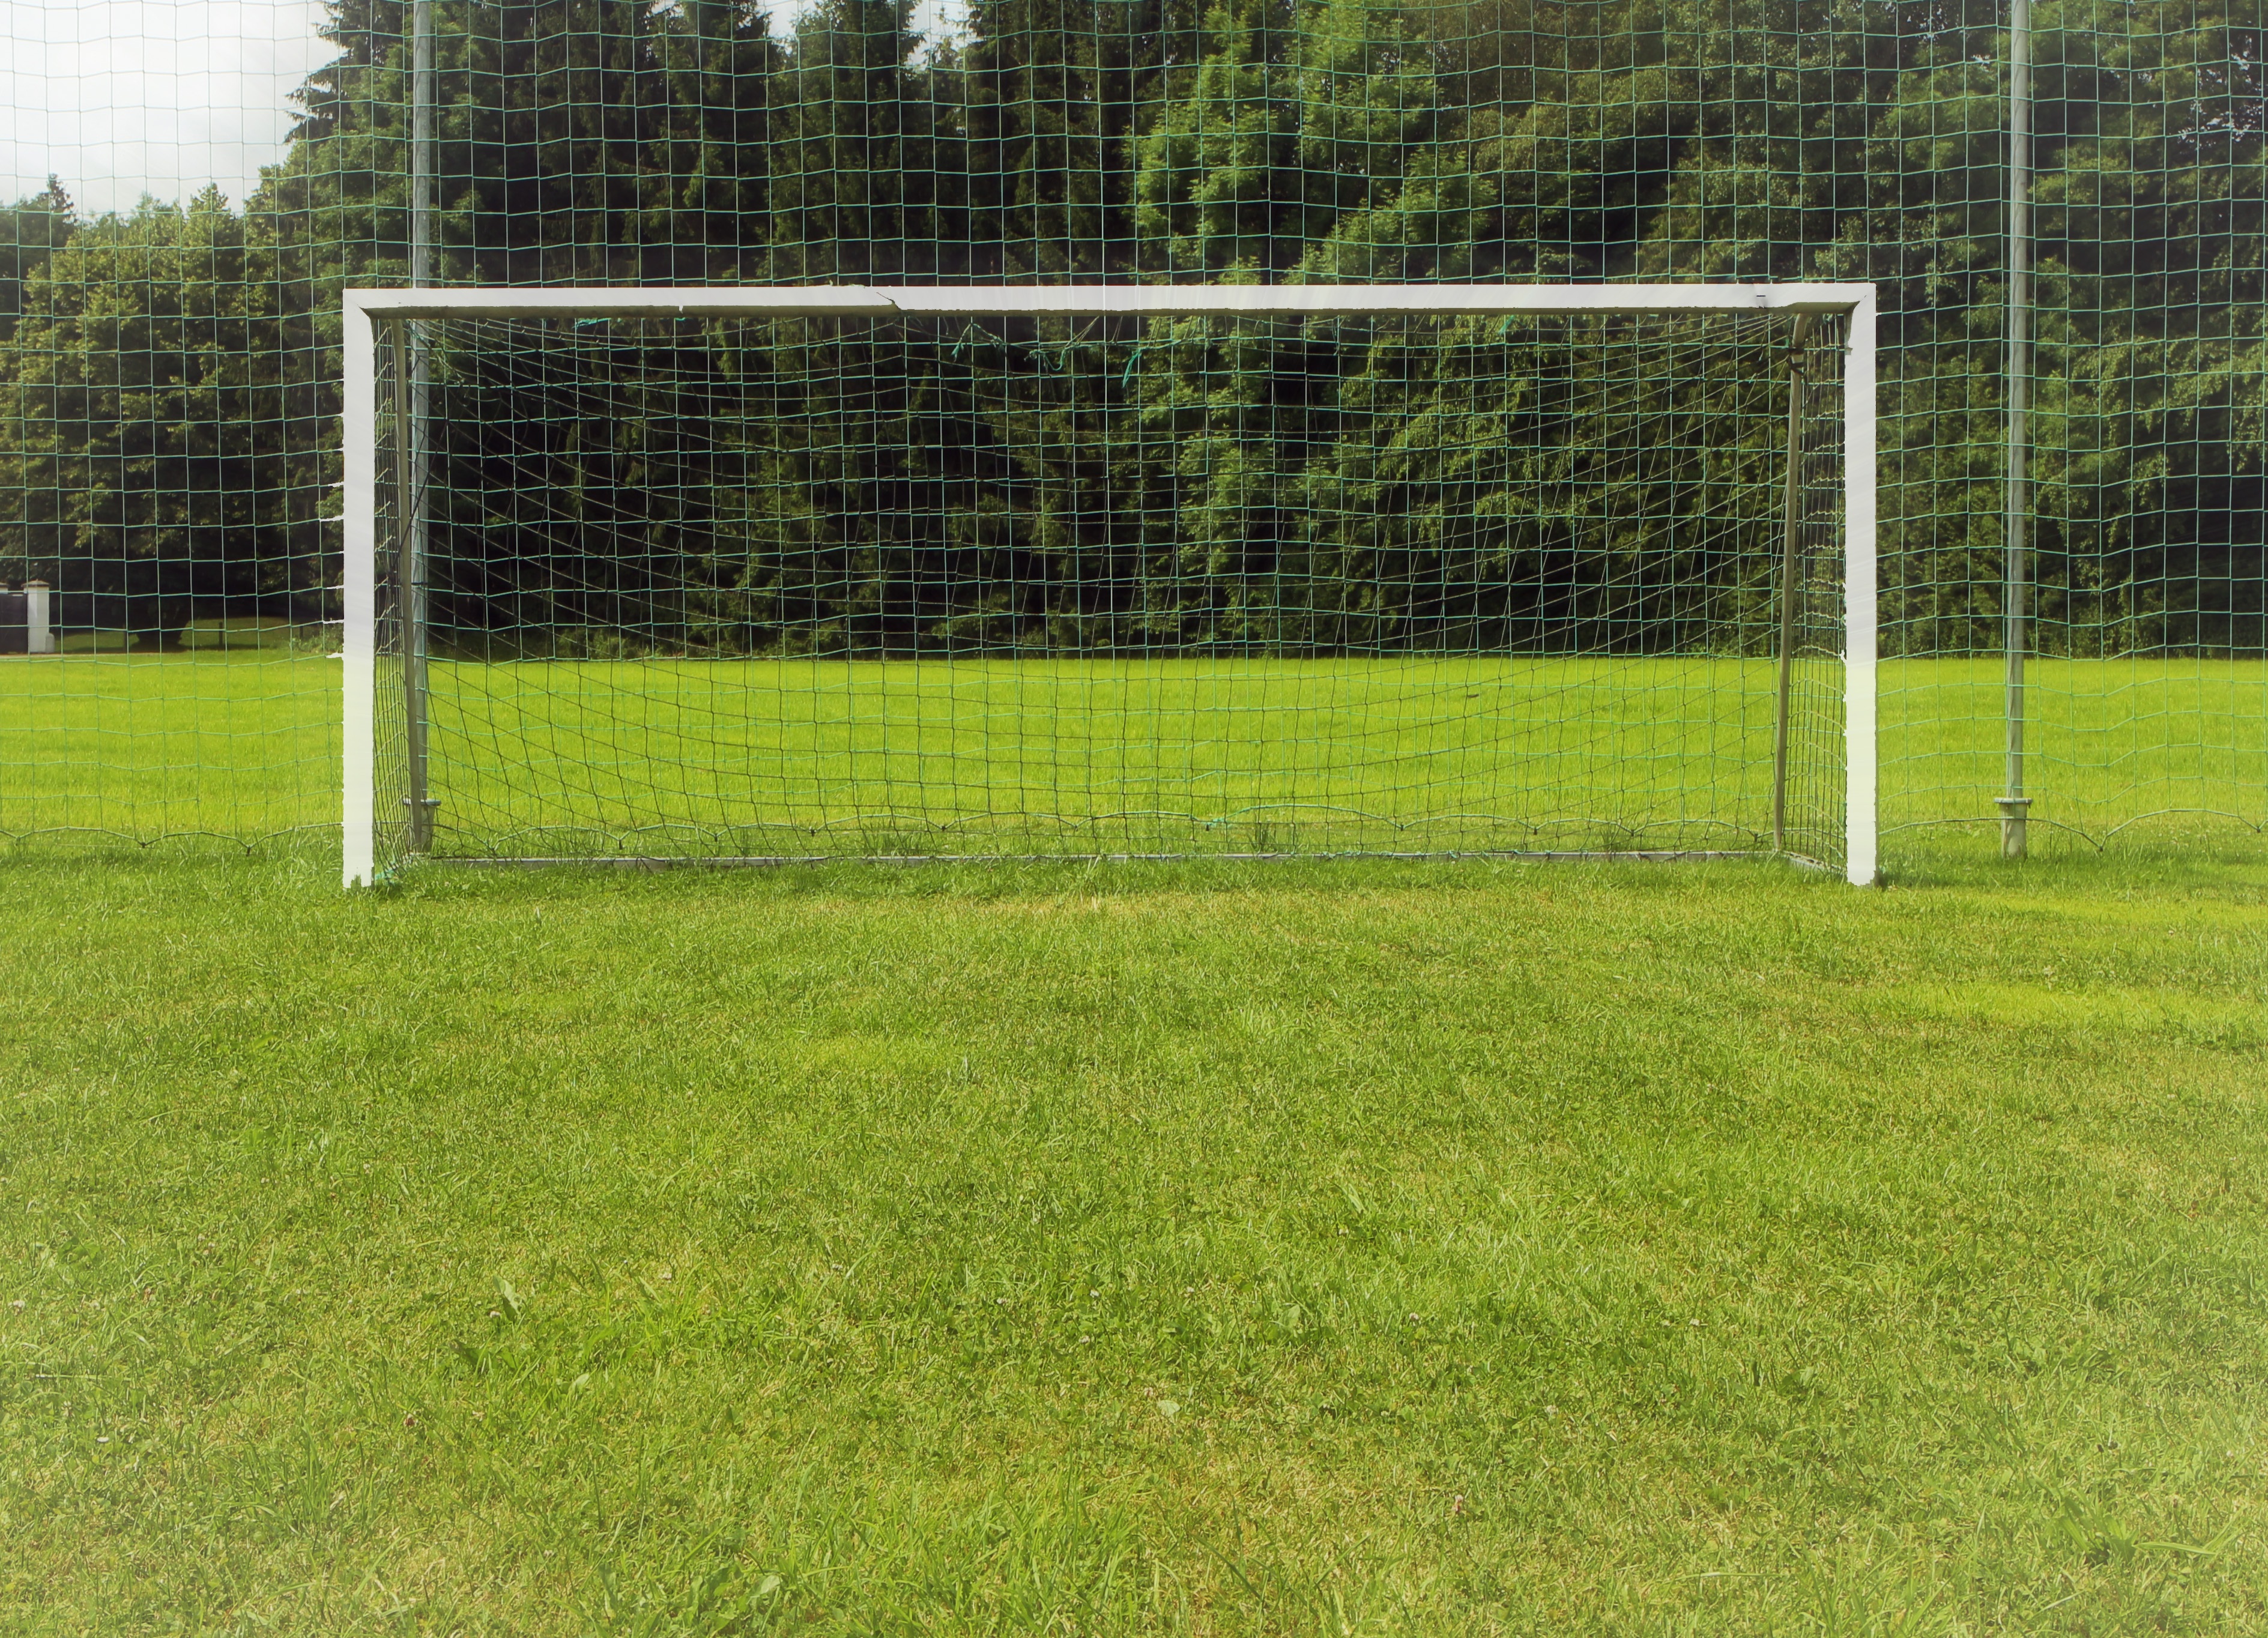
grass, fence, structure, sport, lawn, pasture, football, goal, player, baseball field, net, rush, network, ball sports, football goal, sport venue, outdoor structure, chain link fencing, home fencing, goal net